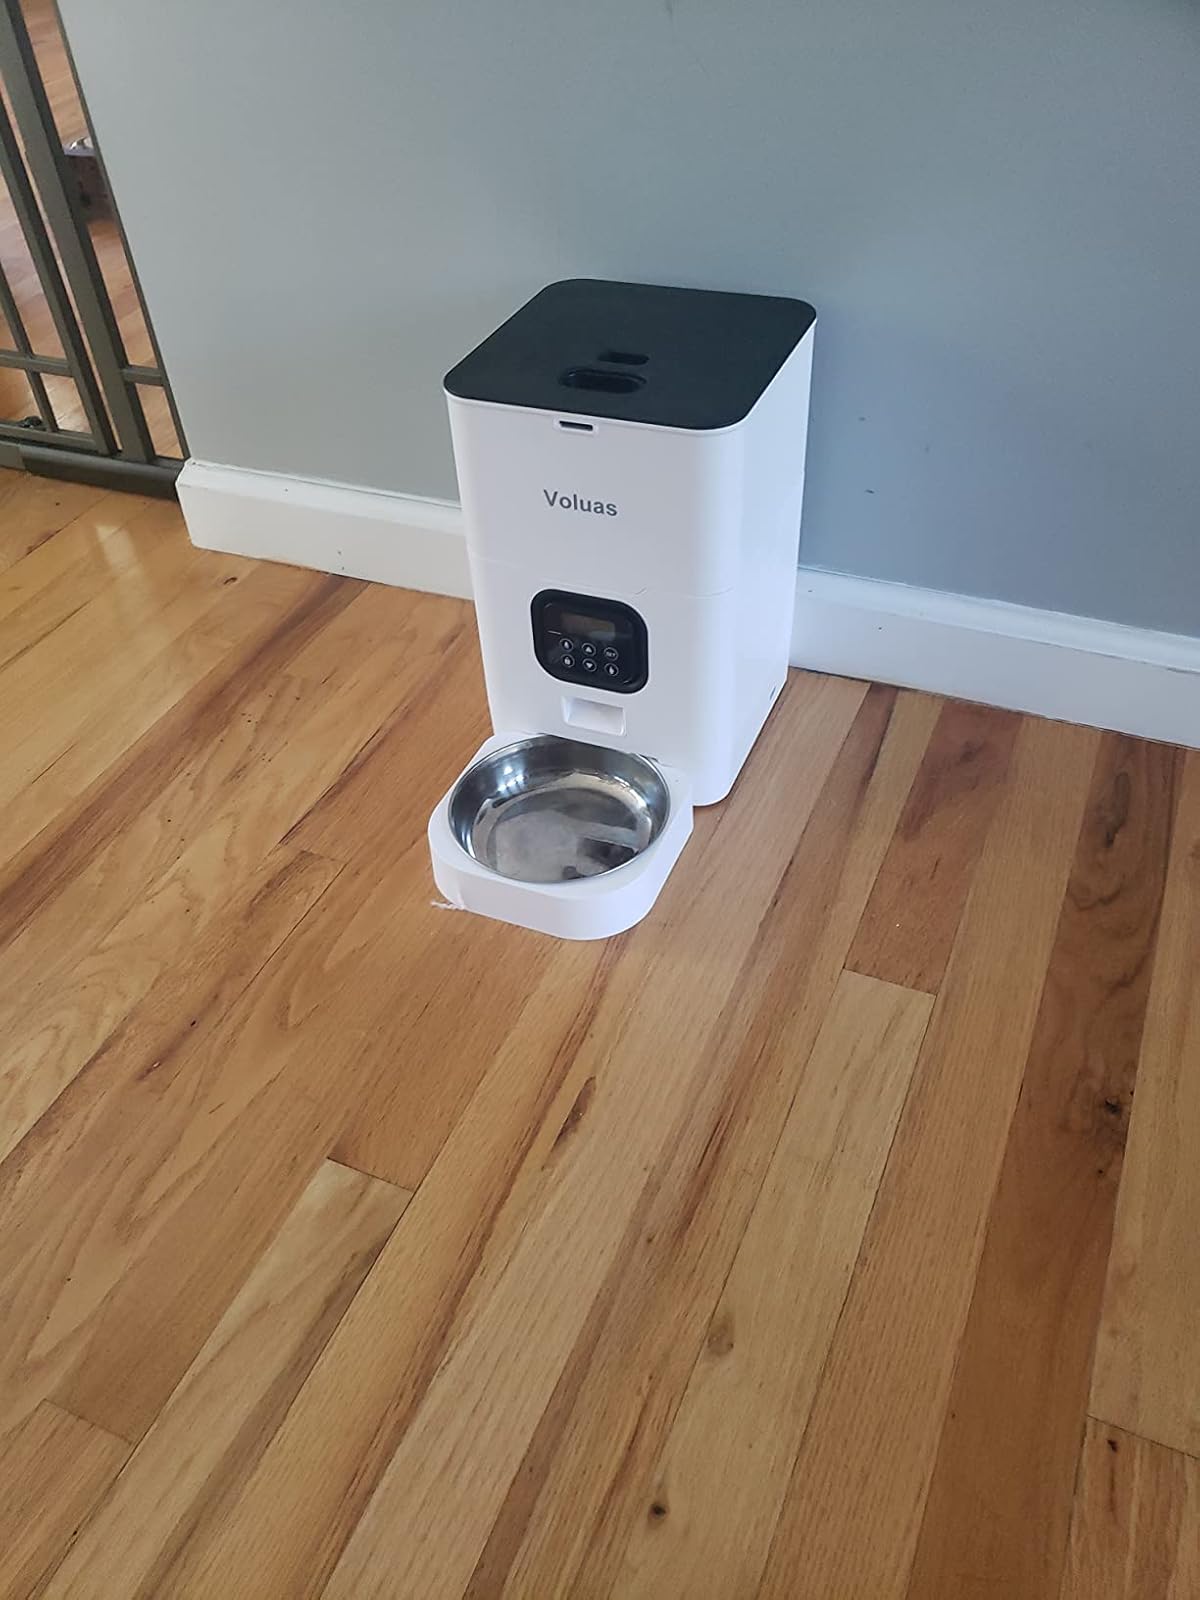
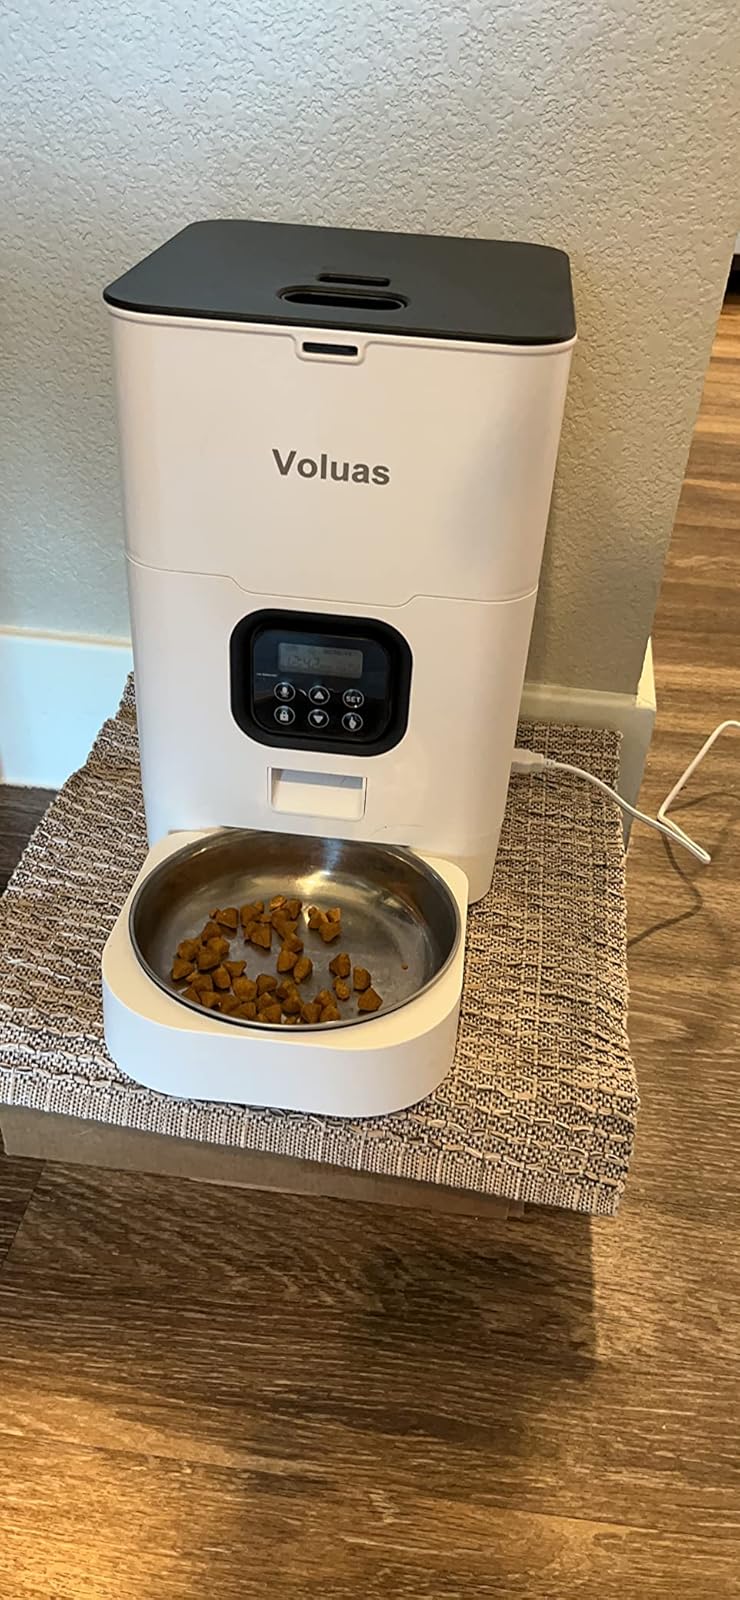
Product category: items_feeder
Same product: yes